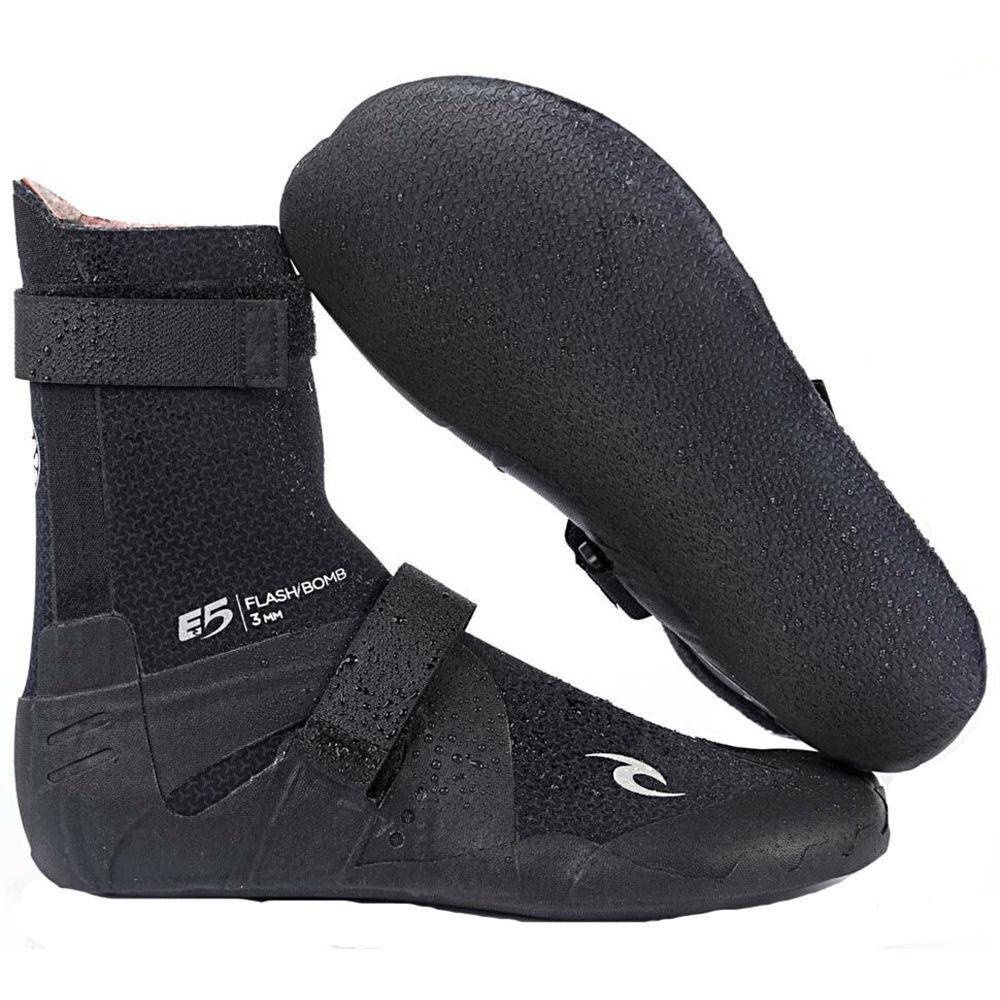
Rip Curl Flashbomb 3mm Hidden Split Toe Boots
Rip Curl Flashbomb 3mm Hidden Split Toe Boots The Flashbomb boot features the Rip Curl exclusive .8mm single layer sole that provides the ultimate board feel without compromising durability. This boot has all of the high end features you need. Features NEW E5 TAPE Providing increased stretch for easy entry increased seam seal. ANTI STINK Anti microbial technology embedded in the fabric that kills odour caused by bacteria. WORLDS FIRST SUPER THIN SOLE Single layer 0.8mm sole for Ultimate feel without compromising durability RUBBERIZED STRUCTURE Increased support without loosing feel. STITCH-LESS COMPRESSION STRAP Minimizing water entry and reduced lateral foot movement. SLIDE ON SYSTEM (SOS) Inbuilt achilles strap that stops bunching, helping the boot slide on more easily.
Brand: Rip Curl
Category: Sporting Goods > Outdoor Recreation > Boating & Water Sports > Boating & Water Sport Apparel > Wetsuit Pieces > Wetsuit Hoods, Gloves & Boots > Wetsuit Boots